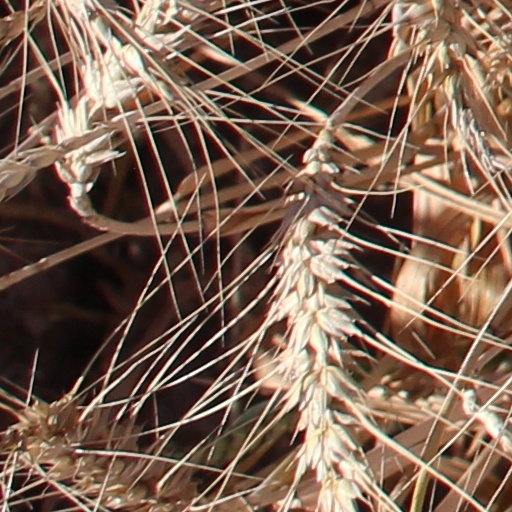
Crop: wheat